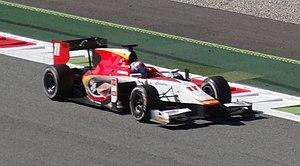
Ralph Boschung, né le 23 septembre 1997 à Monthey, en Suisse, est un pilote automobile suisse qui participe en 2019 au championnat de Formule 2 avec l’écurie italienne Trident Racing.